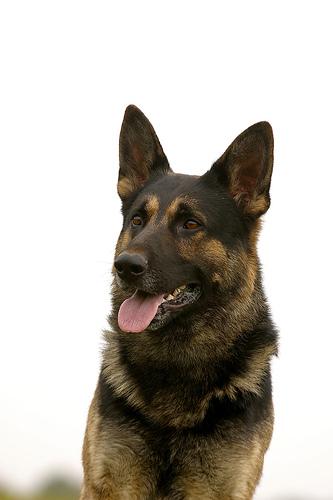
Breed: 211-n000018-German_shepherd